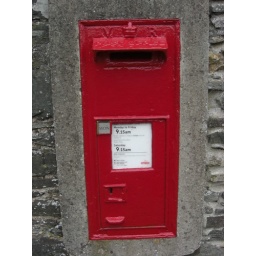
A fine Victorian wall box in the South Dartmoor village of Harbourneford